Manitoba Colony, Mexico

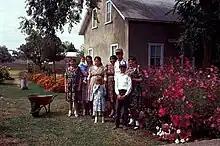
Mennonite family in Chihuahua, Mexico.

Manitoba Colony is a large community of Plautdietsch-speaking Mennonites mostly north of Ciudad Cuauhtémoc in the state of Chihuahua in Mexico. It was founded in 1922 by Old Colony Mennonites from Manitoba, Canada, and consisted originally of 47 villages. It is the largest and oldest Mennonite colony in Mexico.